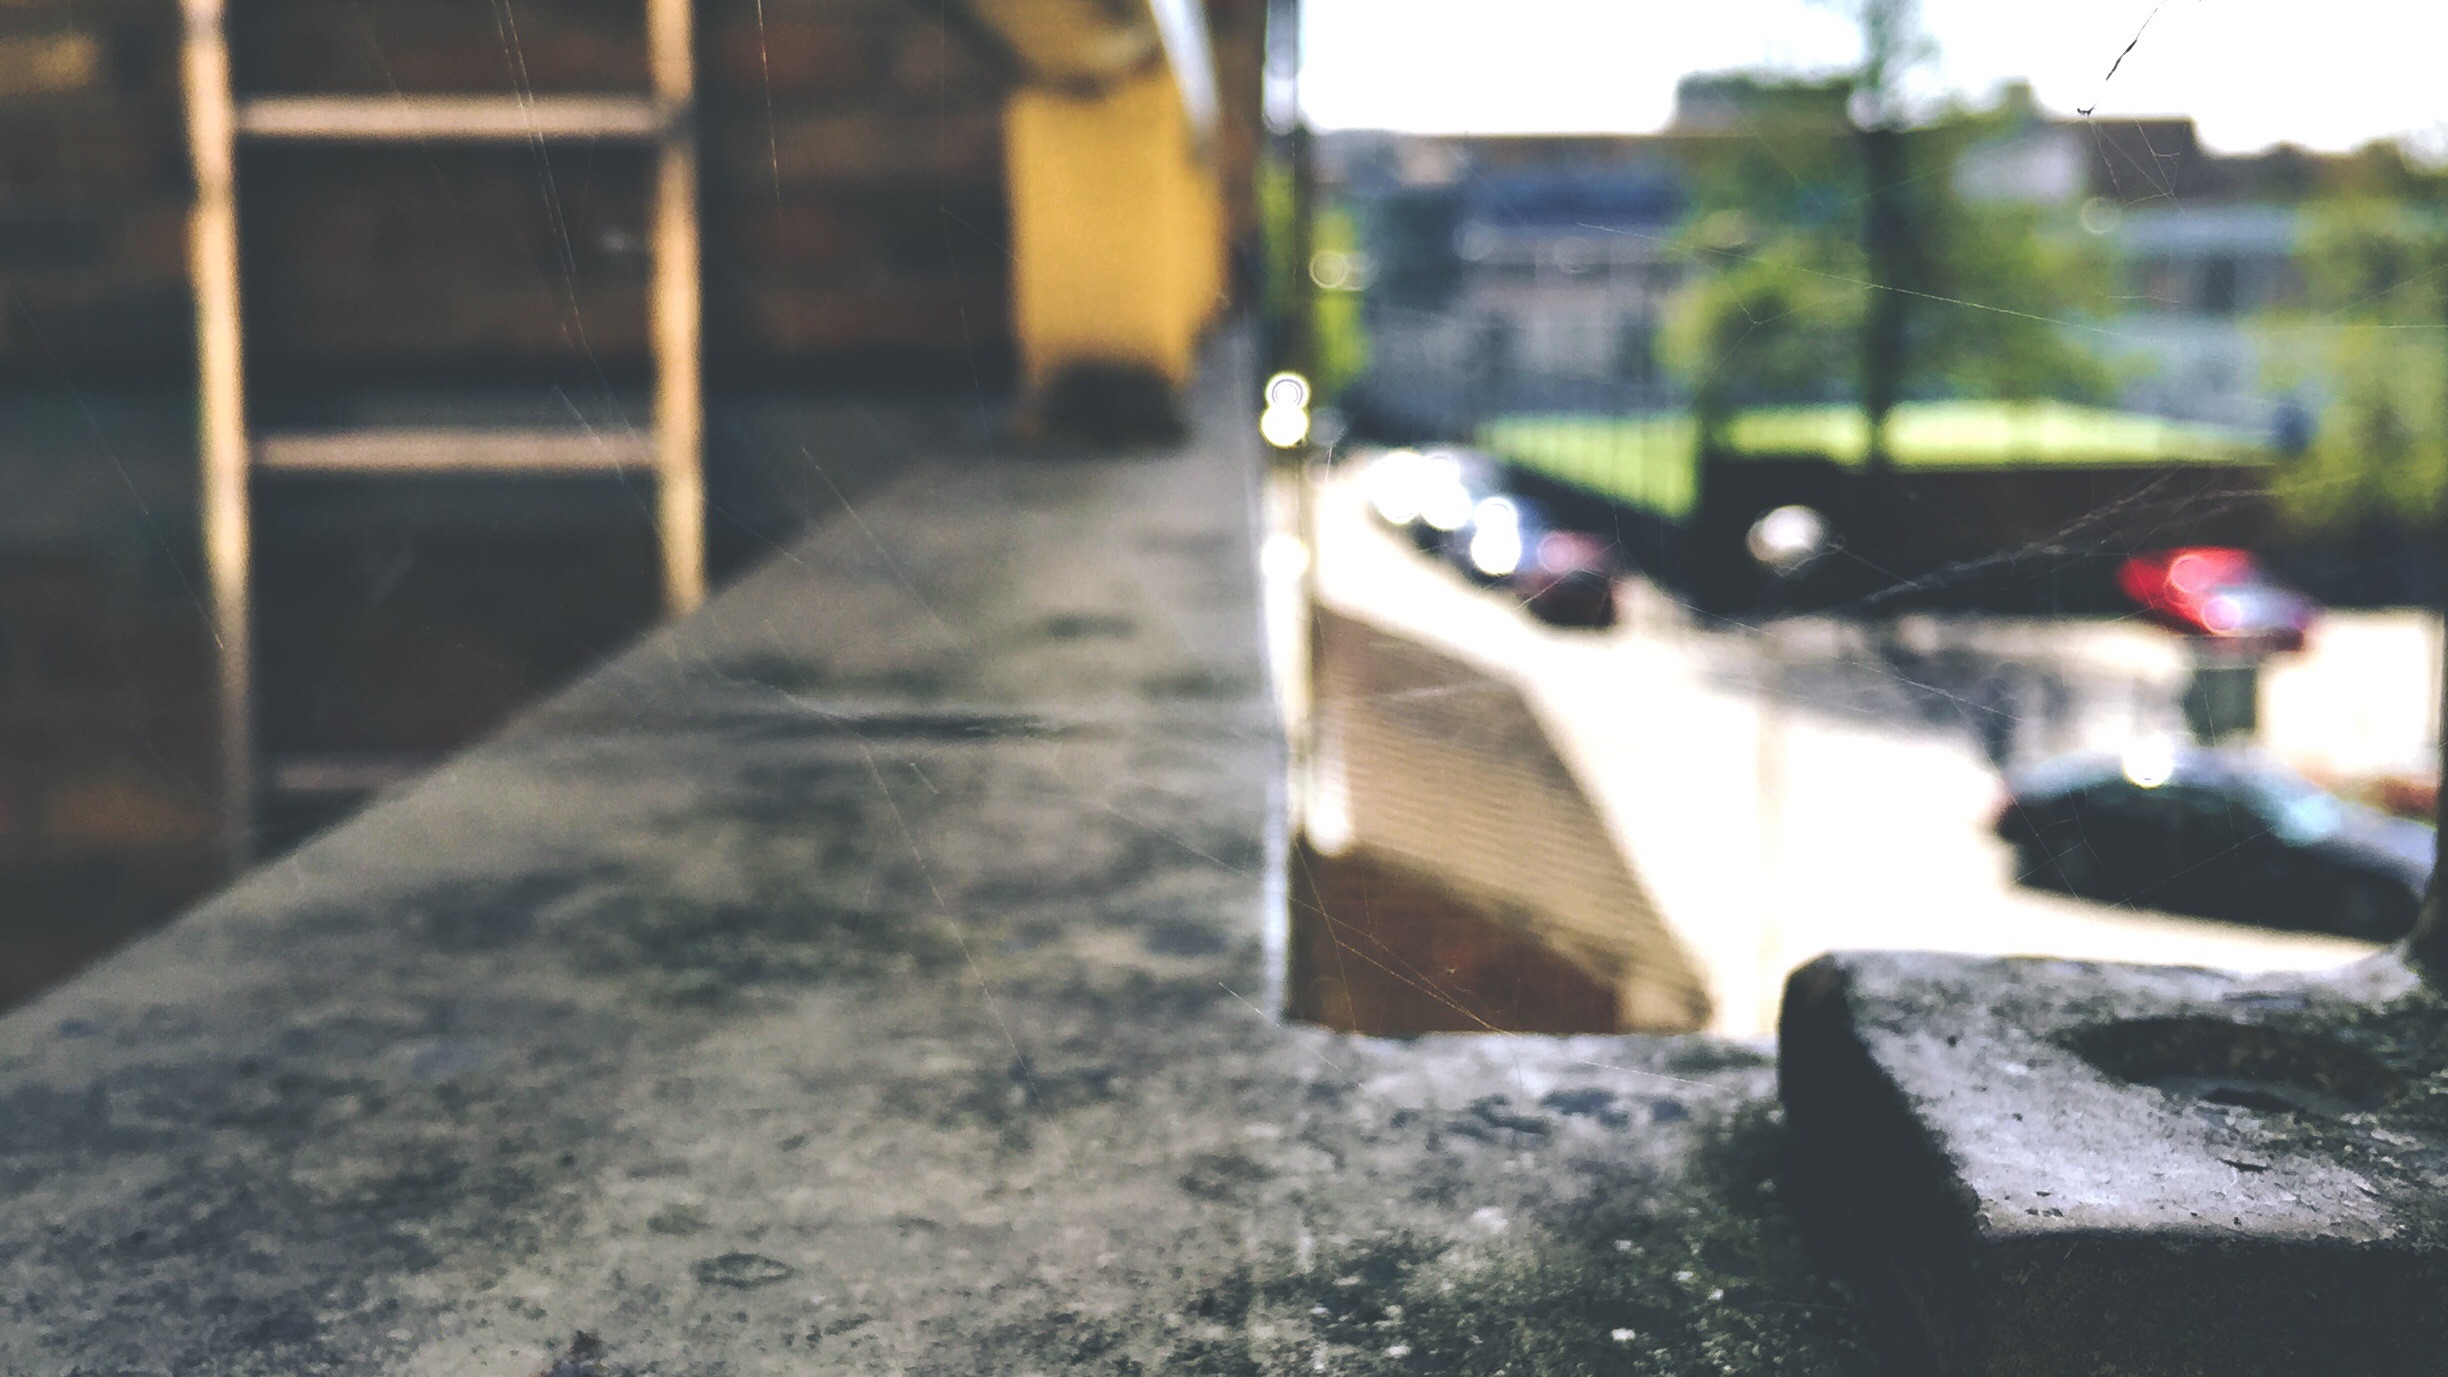
road, window, asphalt, vehicle, weather